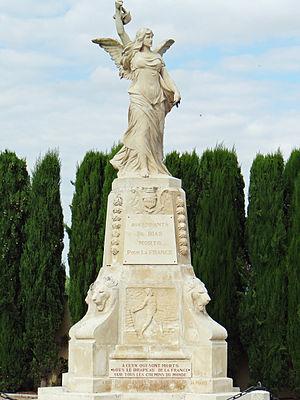
Bias - Monument aux morts
Bias est une commune du sud-ouest de la France, située dans le département de Lot-et-Garonne.
Antoine Bourlange est un sculpteur académique français.